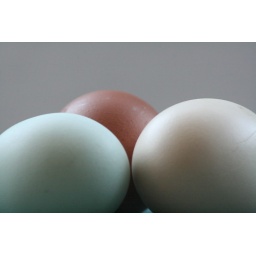
my sister in law has chickens one of which lays blue eggs